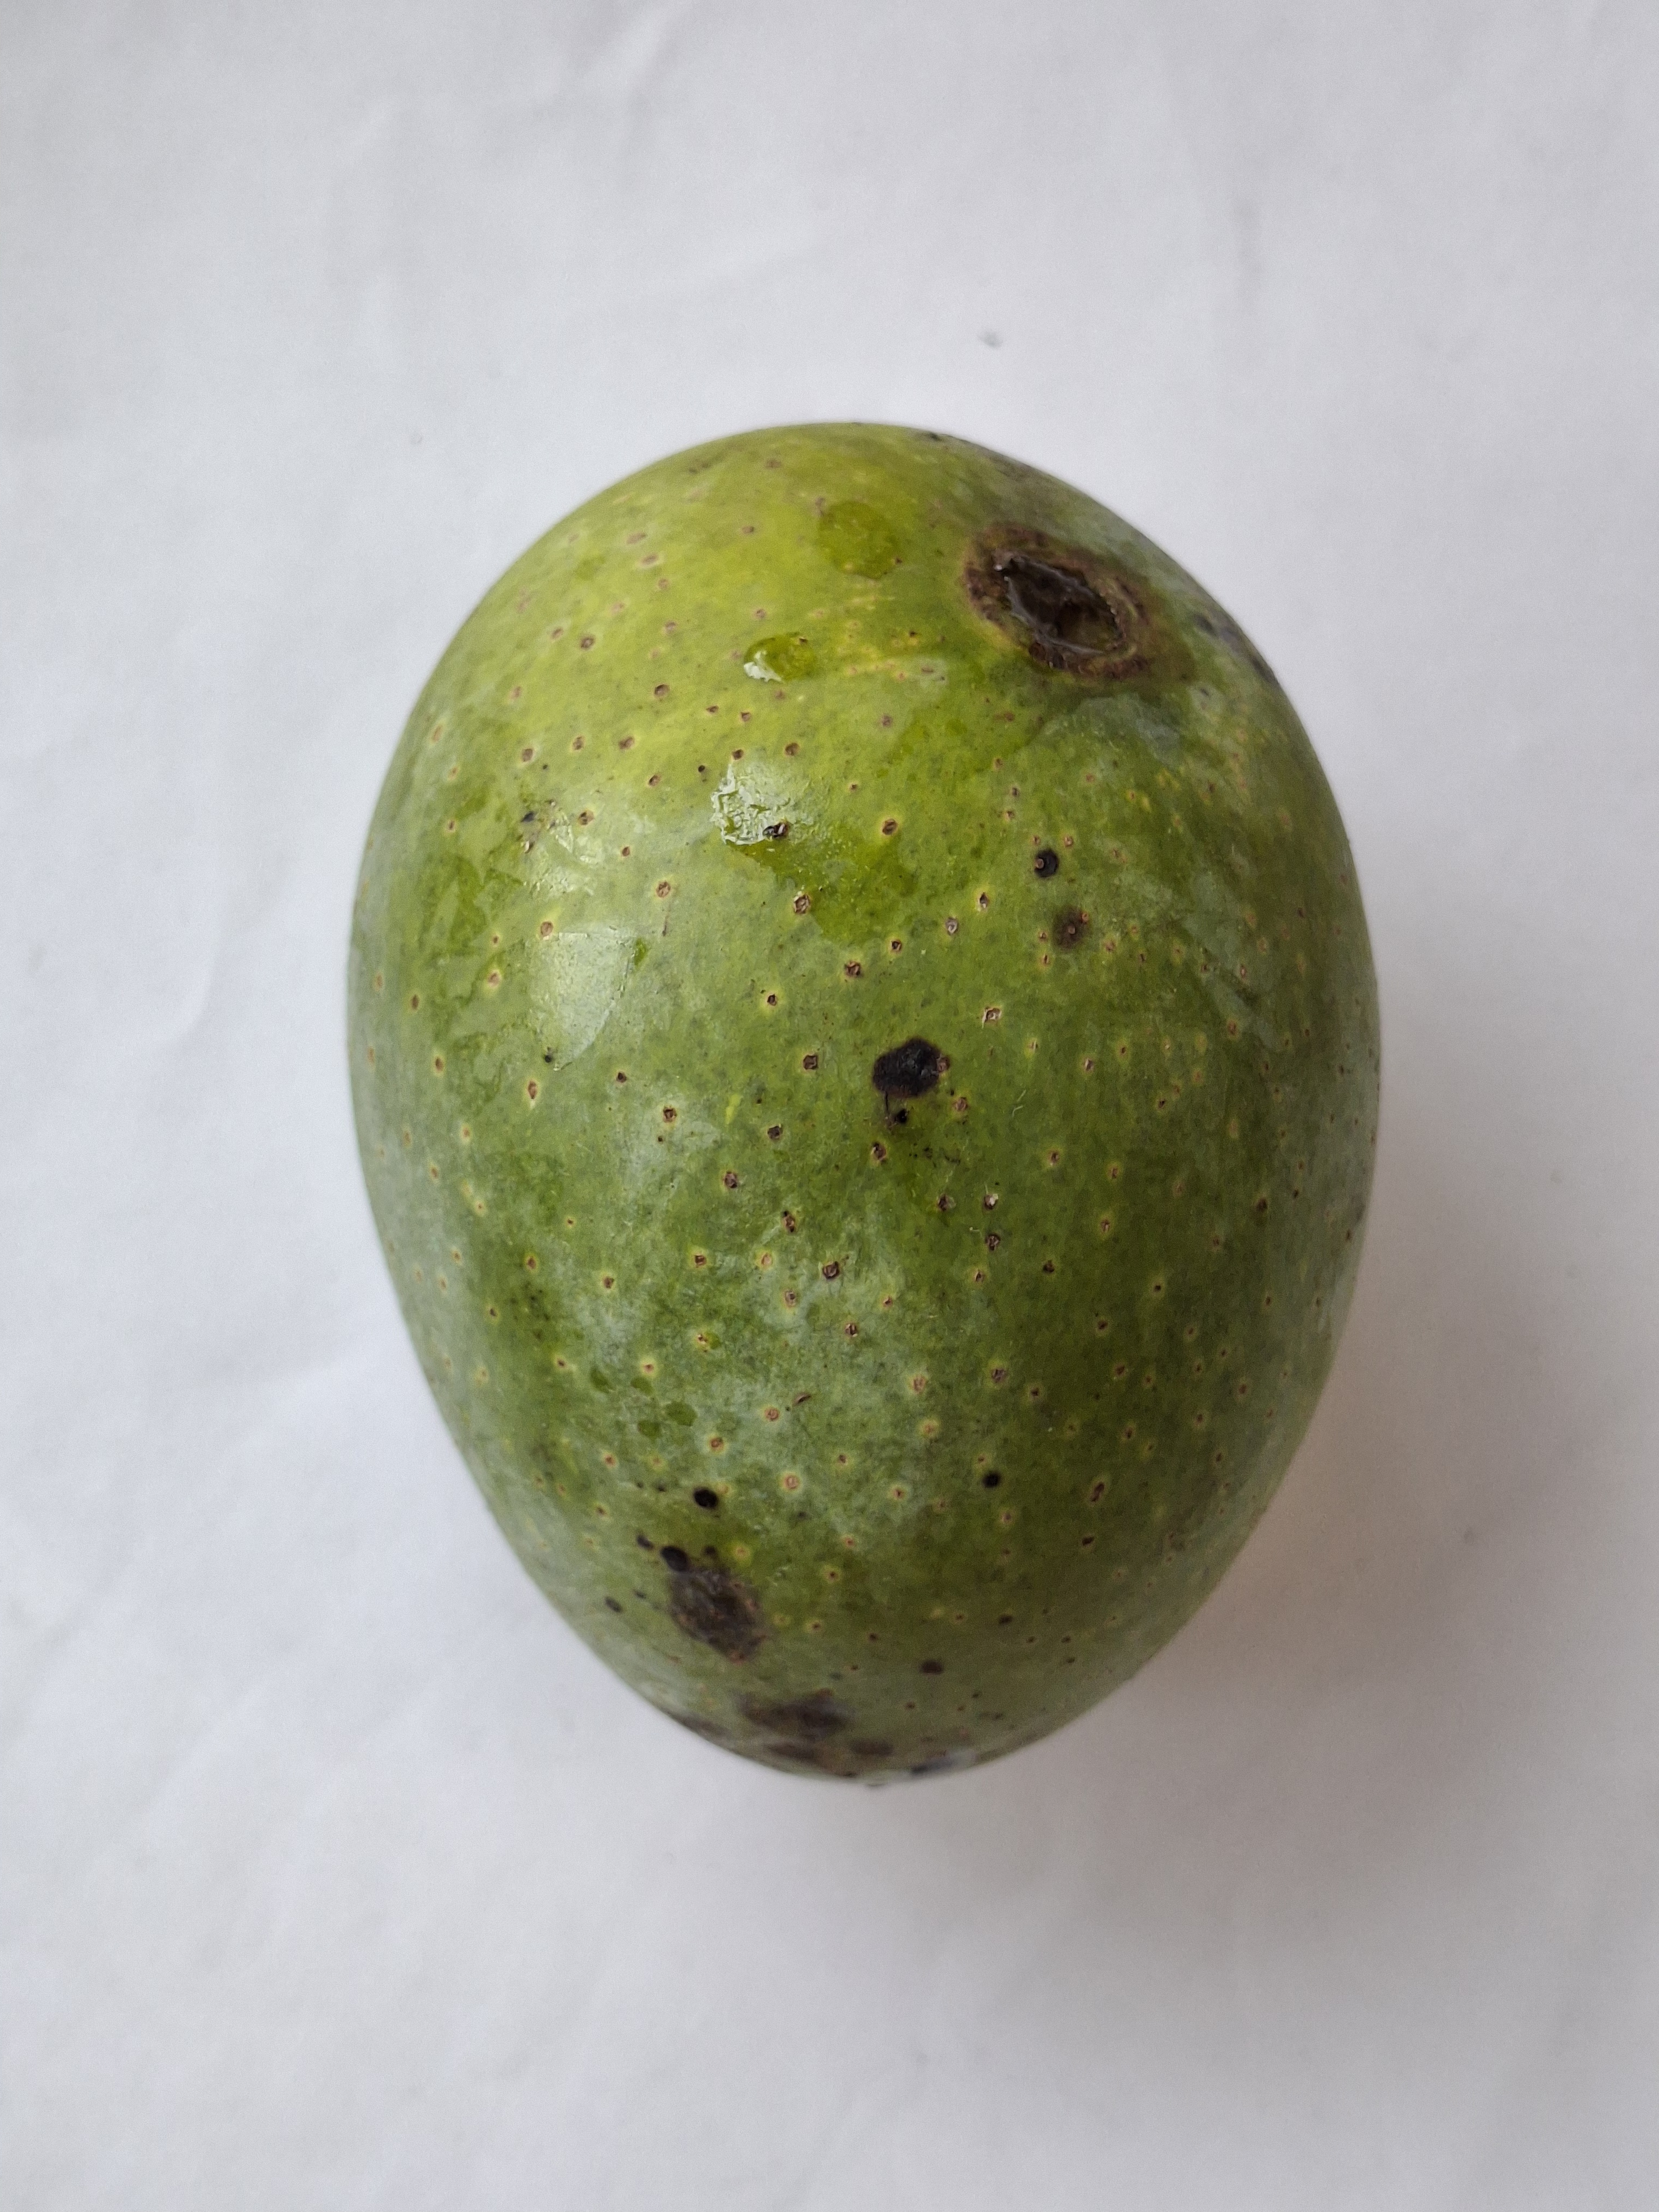
Mango variety: GopalBhog